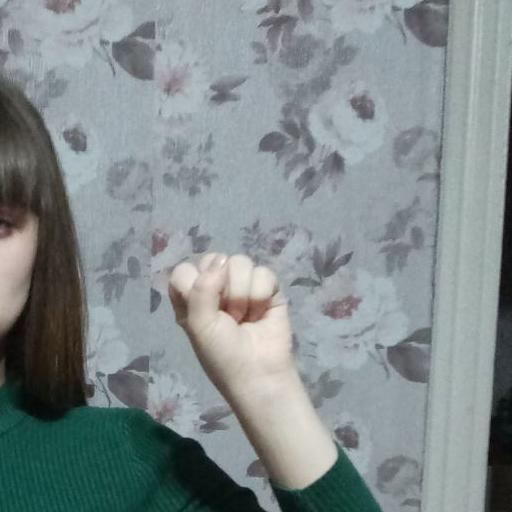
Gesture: fist